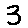
Label: 3